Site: brandenburg
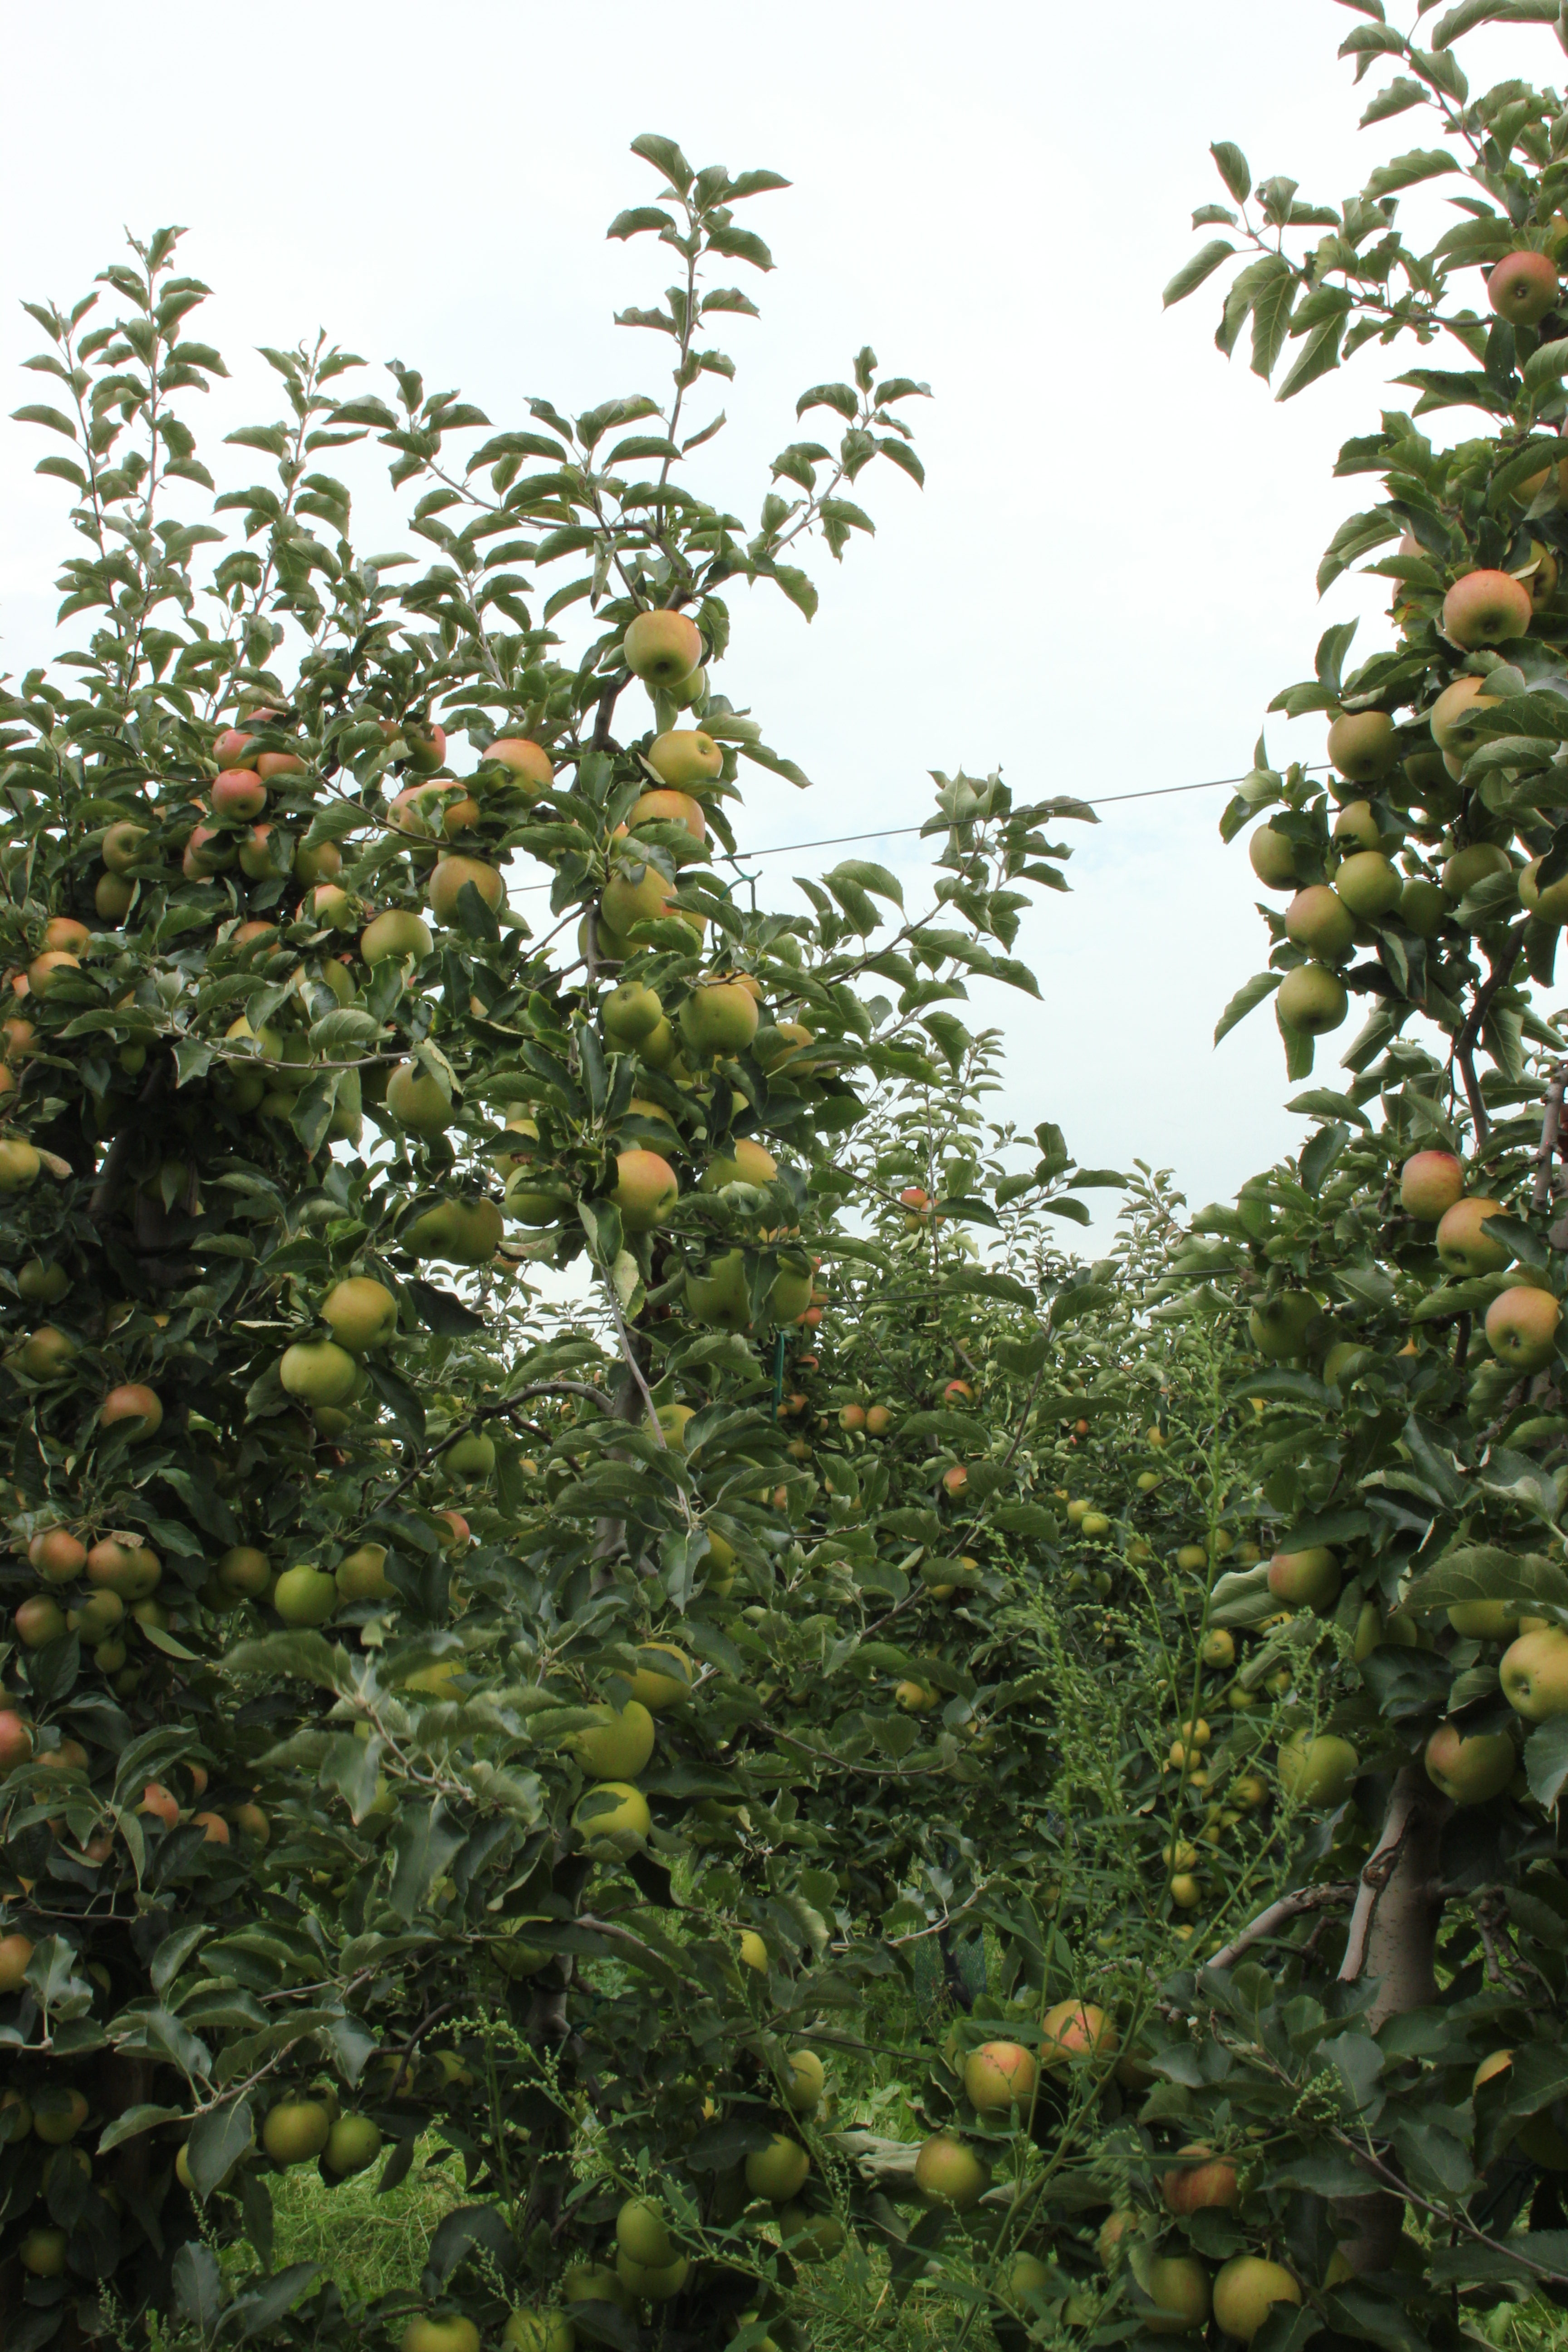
Growth stage (BBCH 87): Maturity of fruit and seed